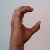
The image shows a hand gesture representing the letter 'C' in Indian Sign Language.